Notscheid

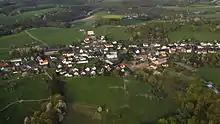
Notscheid

The village lies on the watershed between the valleys of the Rhine and the Wied in low Westerwald northeast of the center of Sankt Katharinen. North of the village is the district boundary to local Vettelschoß, west is the district boundary of the municipality of Linz am Rhein.